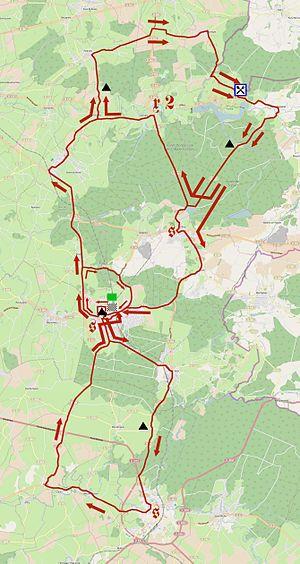
La 83ᵉ édition de Grand Prix de Fourmies a eu lieu le 6 septembre 2015. La course fait partie du calendrier UCI Europe Tour 2015 en catégorie 1.HC. Elle est remportée par l'Italien Fabio Felline qui a parcouru les 205 kilomètres en 4 h 43 min 59 s, soit à une vitesse moyenne de 43,312 km/h. Il est suivi dans le même temps par le Belge Tom Boonen et par le Français Nacer Bouhanni. Sur les 173 coureurs qui ont pris le départ, 162 franchissent la ligne d'arrivée.